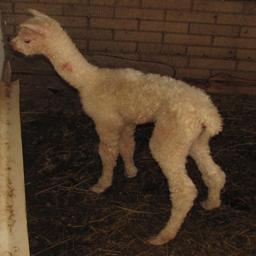
animals that start with i - photo #